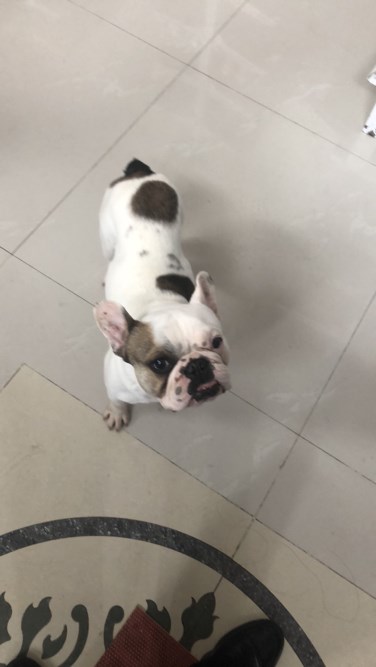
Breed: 1121-n000002-French_bulldog